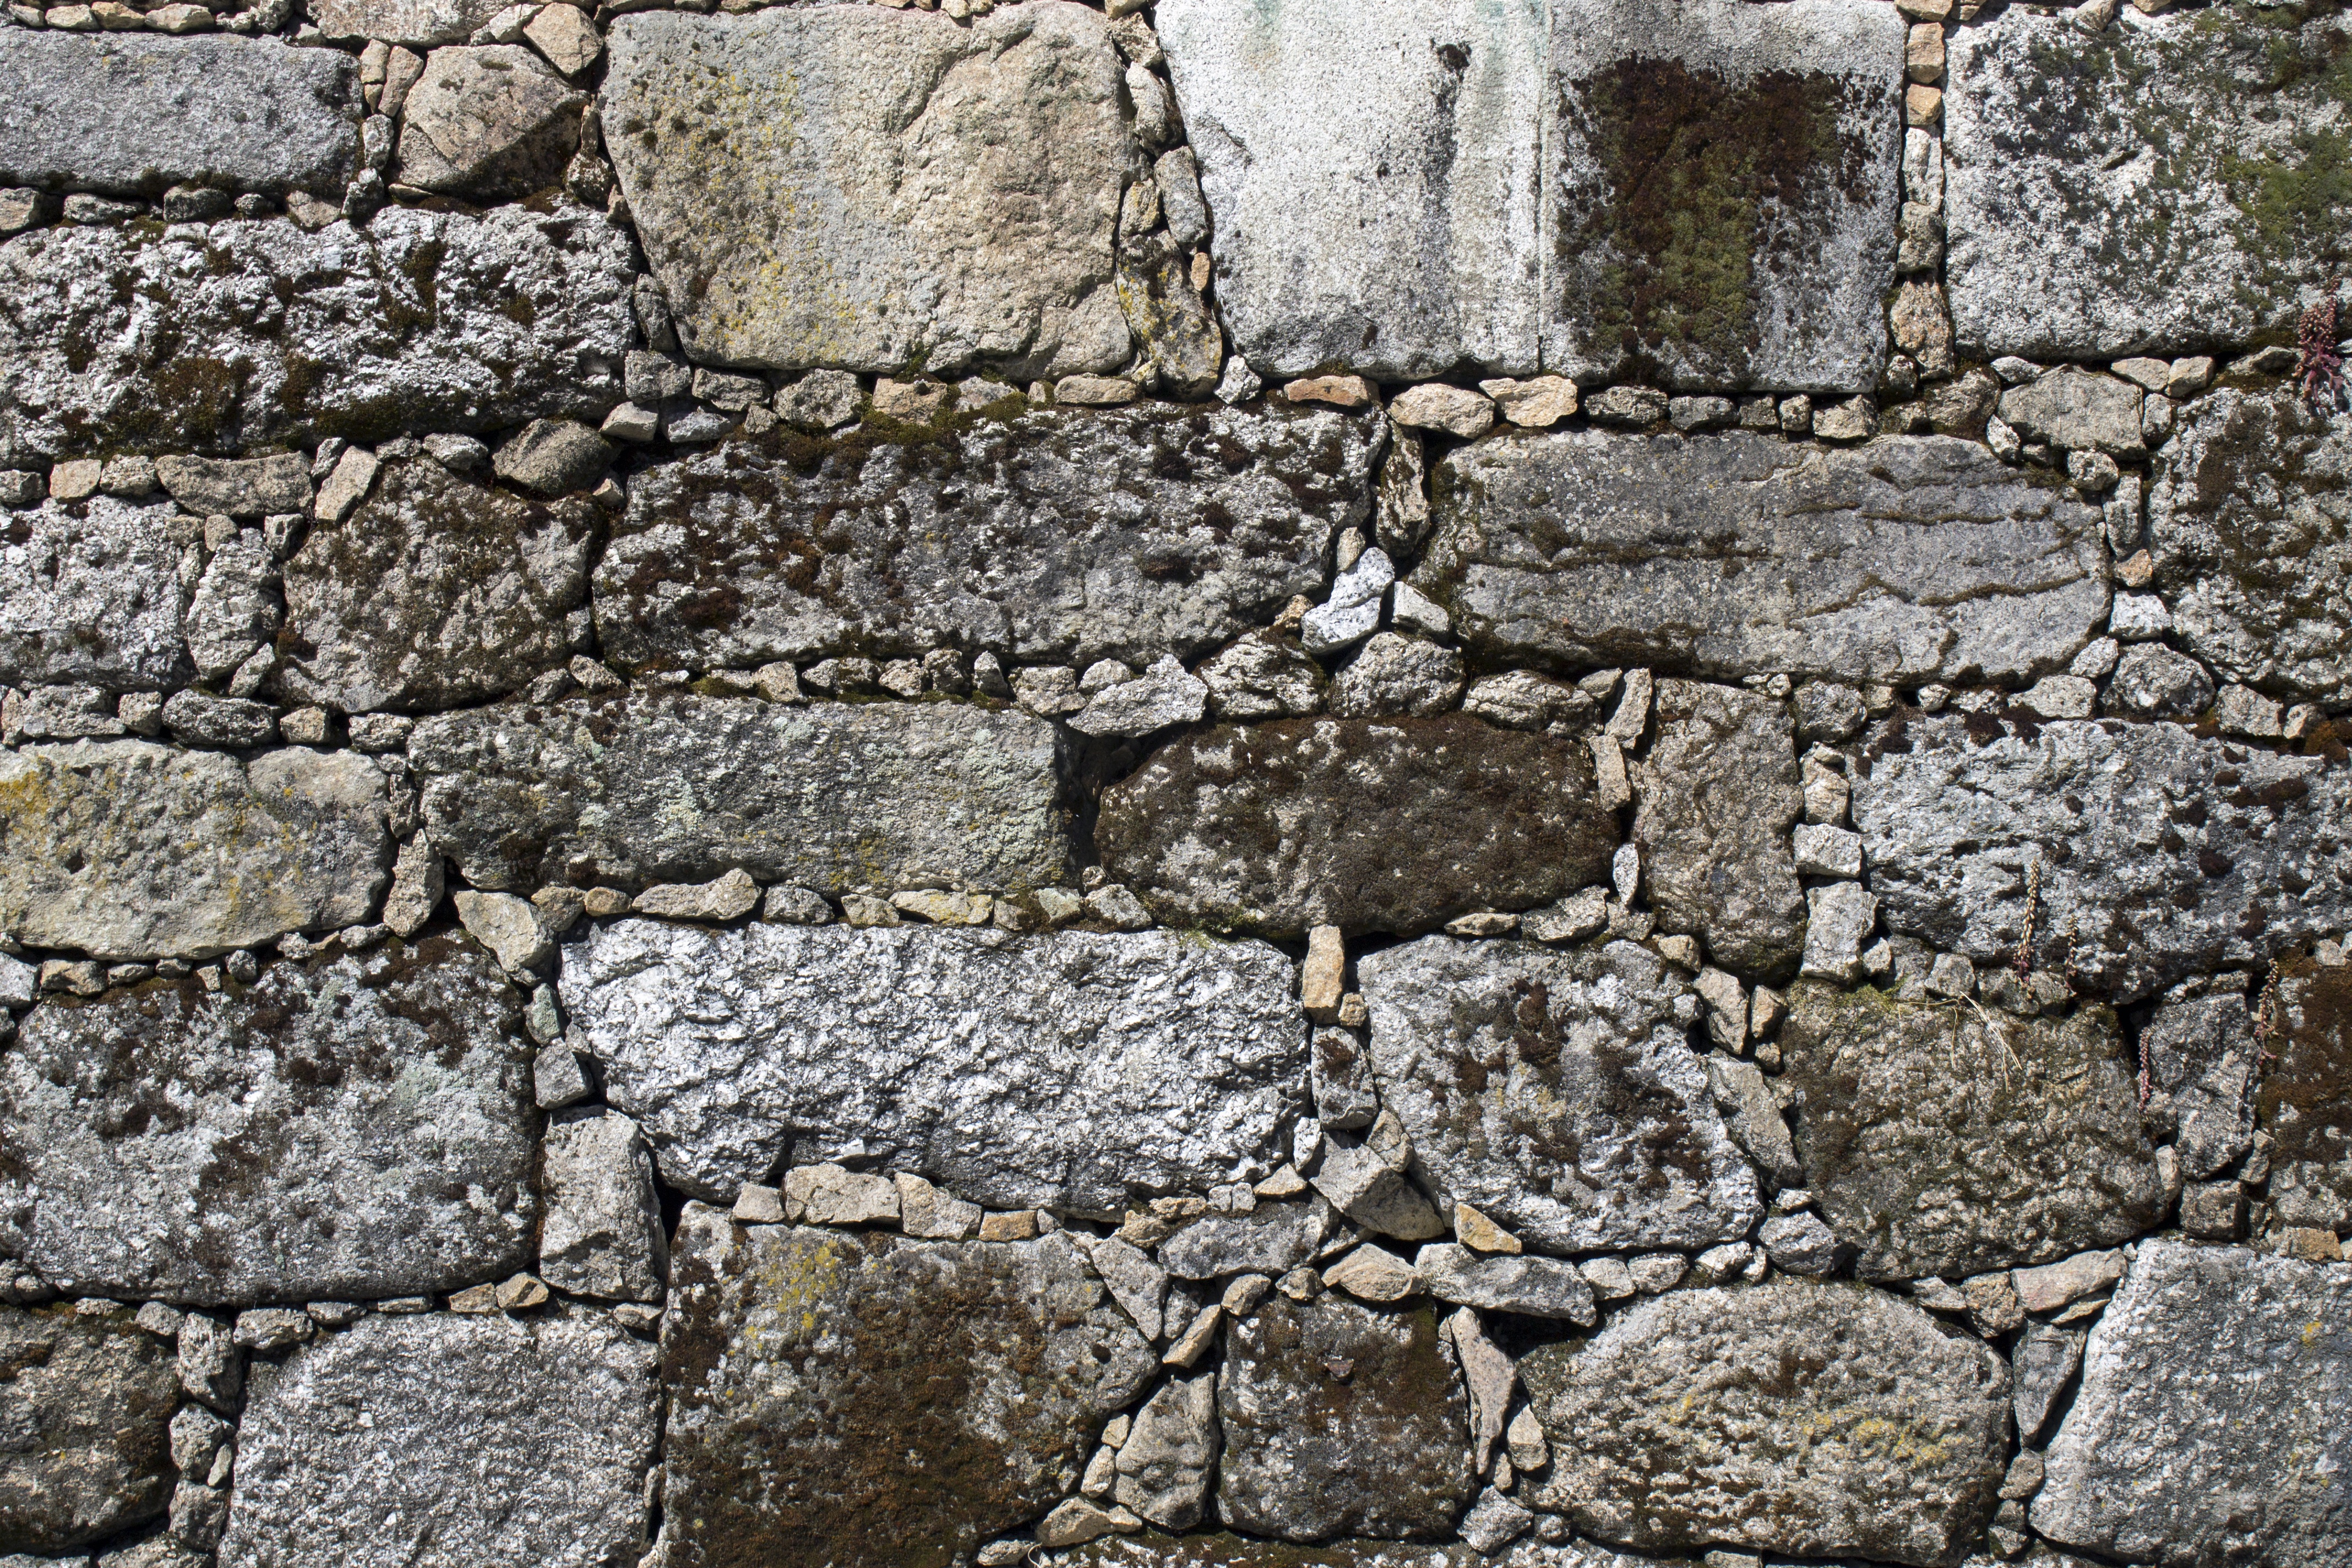
rock, structure, texture, building, cobblestone, wall, stone, soil, stone wall, brick, material, rocks, rubble, ruins, shapes, bedrock, flooring, road surface, ancient history